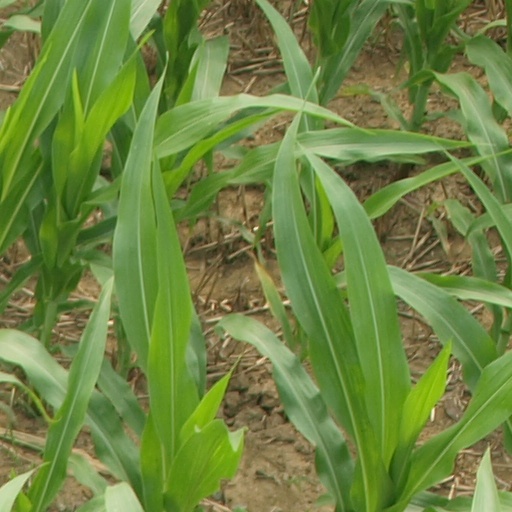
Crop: maize; corn